Early history of the IRT subway

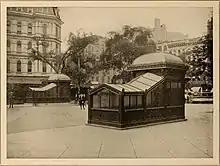
Hecla Iron Works manufactured 133 entrance and exit kiosks for the IRT; two entrance kiosks are shown here.

Most stations had entrance and exit kiosks, extremely ornate structures made of cast iron and glass, being inspired by those on the Budapest Metro, which themselves were inspired by ornate summer houses called "kushks". One hundred and thirty-three kiosks of varying width were made by Brooklyn-based manufacturer Hecla Iron Works. Exit kiosks were distinguished by their four-sided pyramidal wire-glass skylights, while entrance kiosks had domed roofs with cast-iron shingles. The kiosks also carried ventilation shafts for the stations' restrooms, which were generally directly underneath each kiosk. The entrance and exit kiosks were considered obstructions to traffic, and were frequently vandalized and used as advertising boards. As a result, they were all removed by the late 20th century. One replica of an entrance kiosk exists at the Astor Place station.